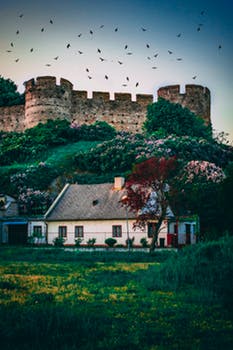
Label: No Watermark